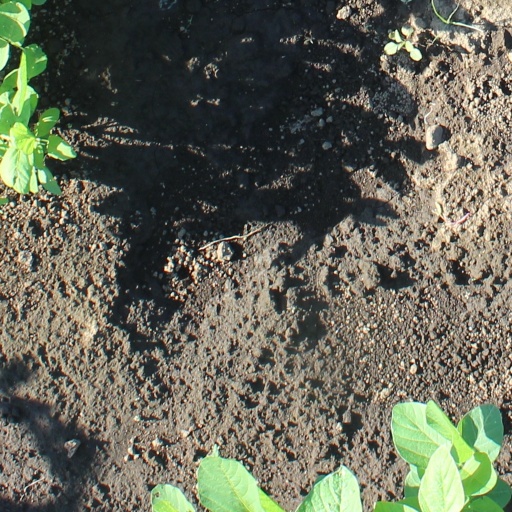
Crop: soybean